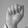
ASL letter: A